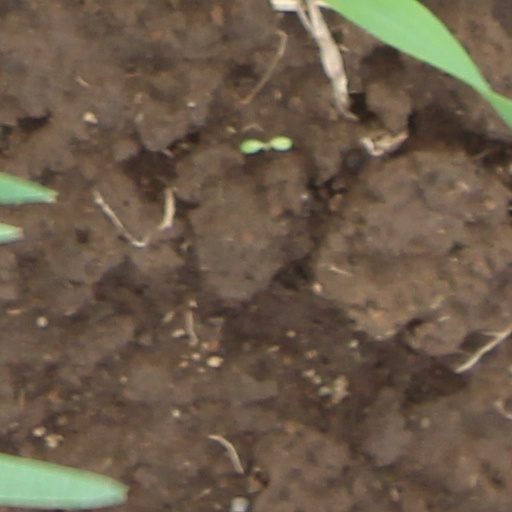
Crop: wheat